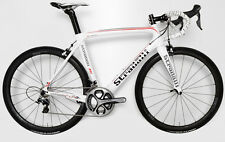
Vehicle type: Bikes